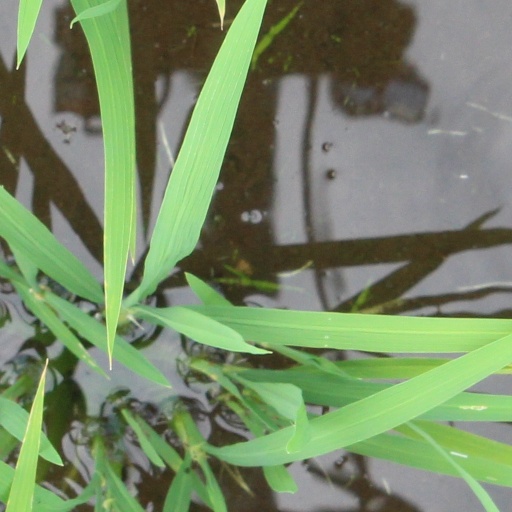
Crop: rice